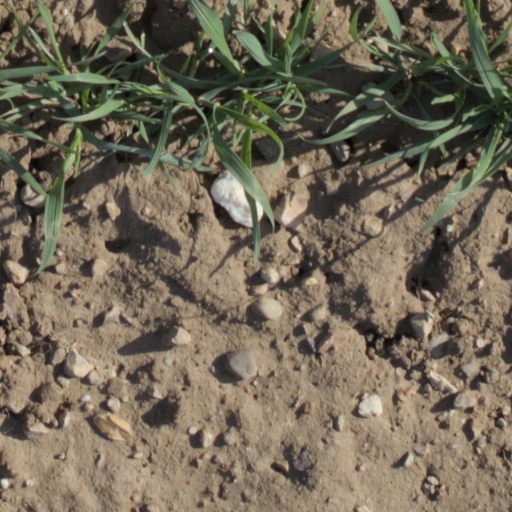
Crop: wheat